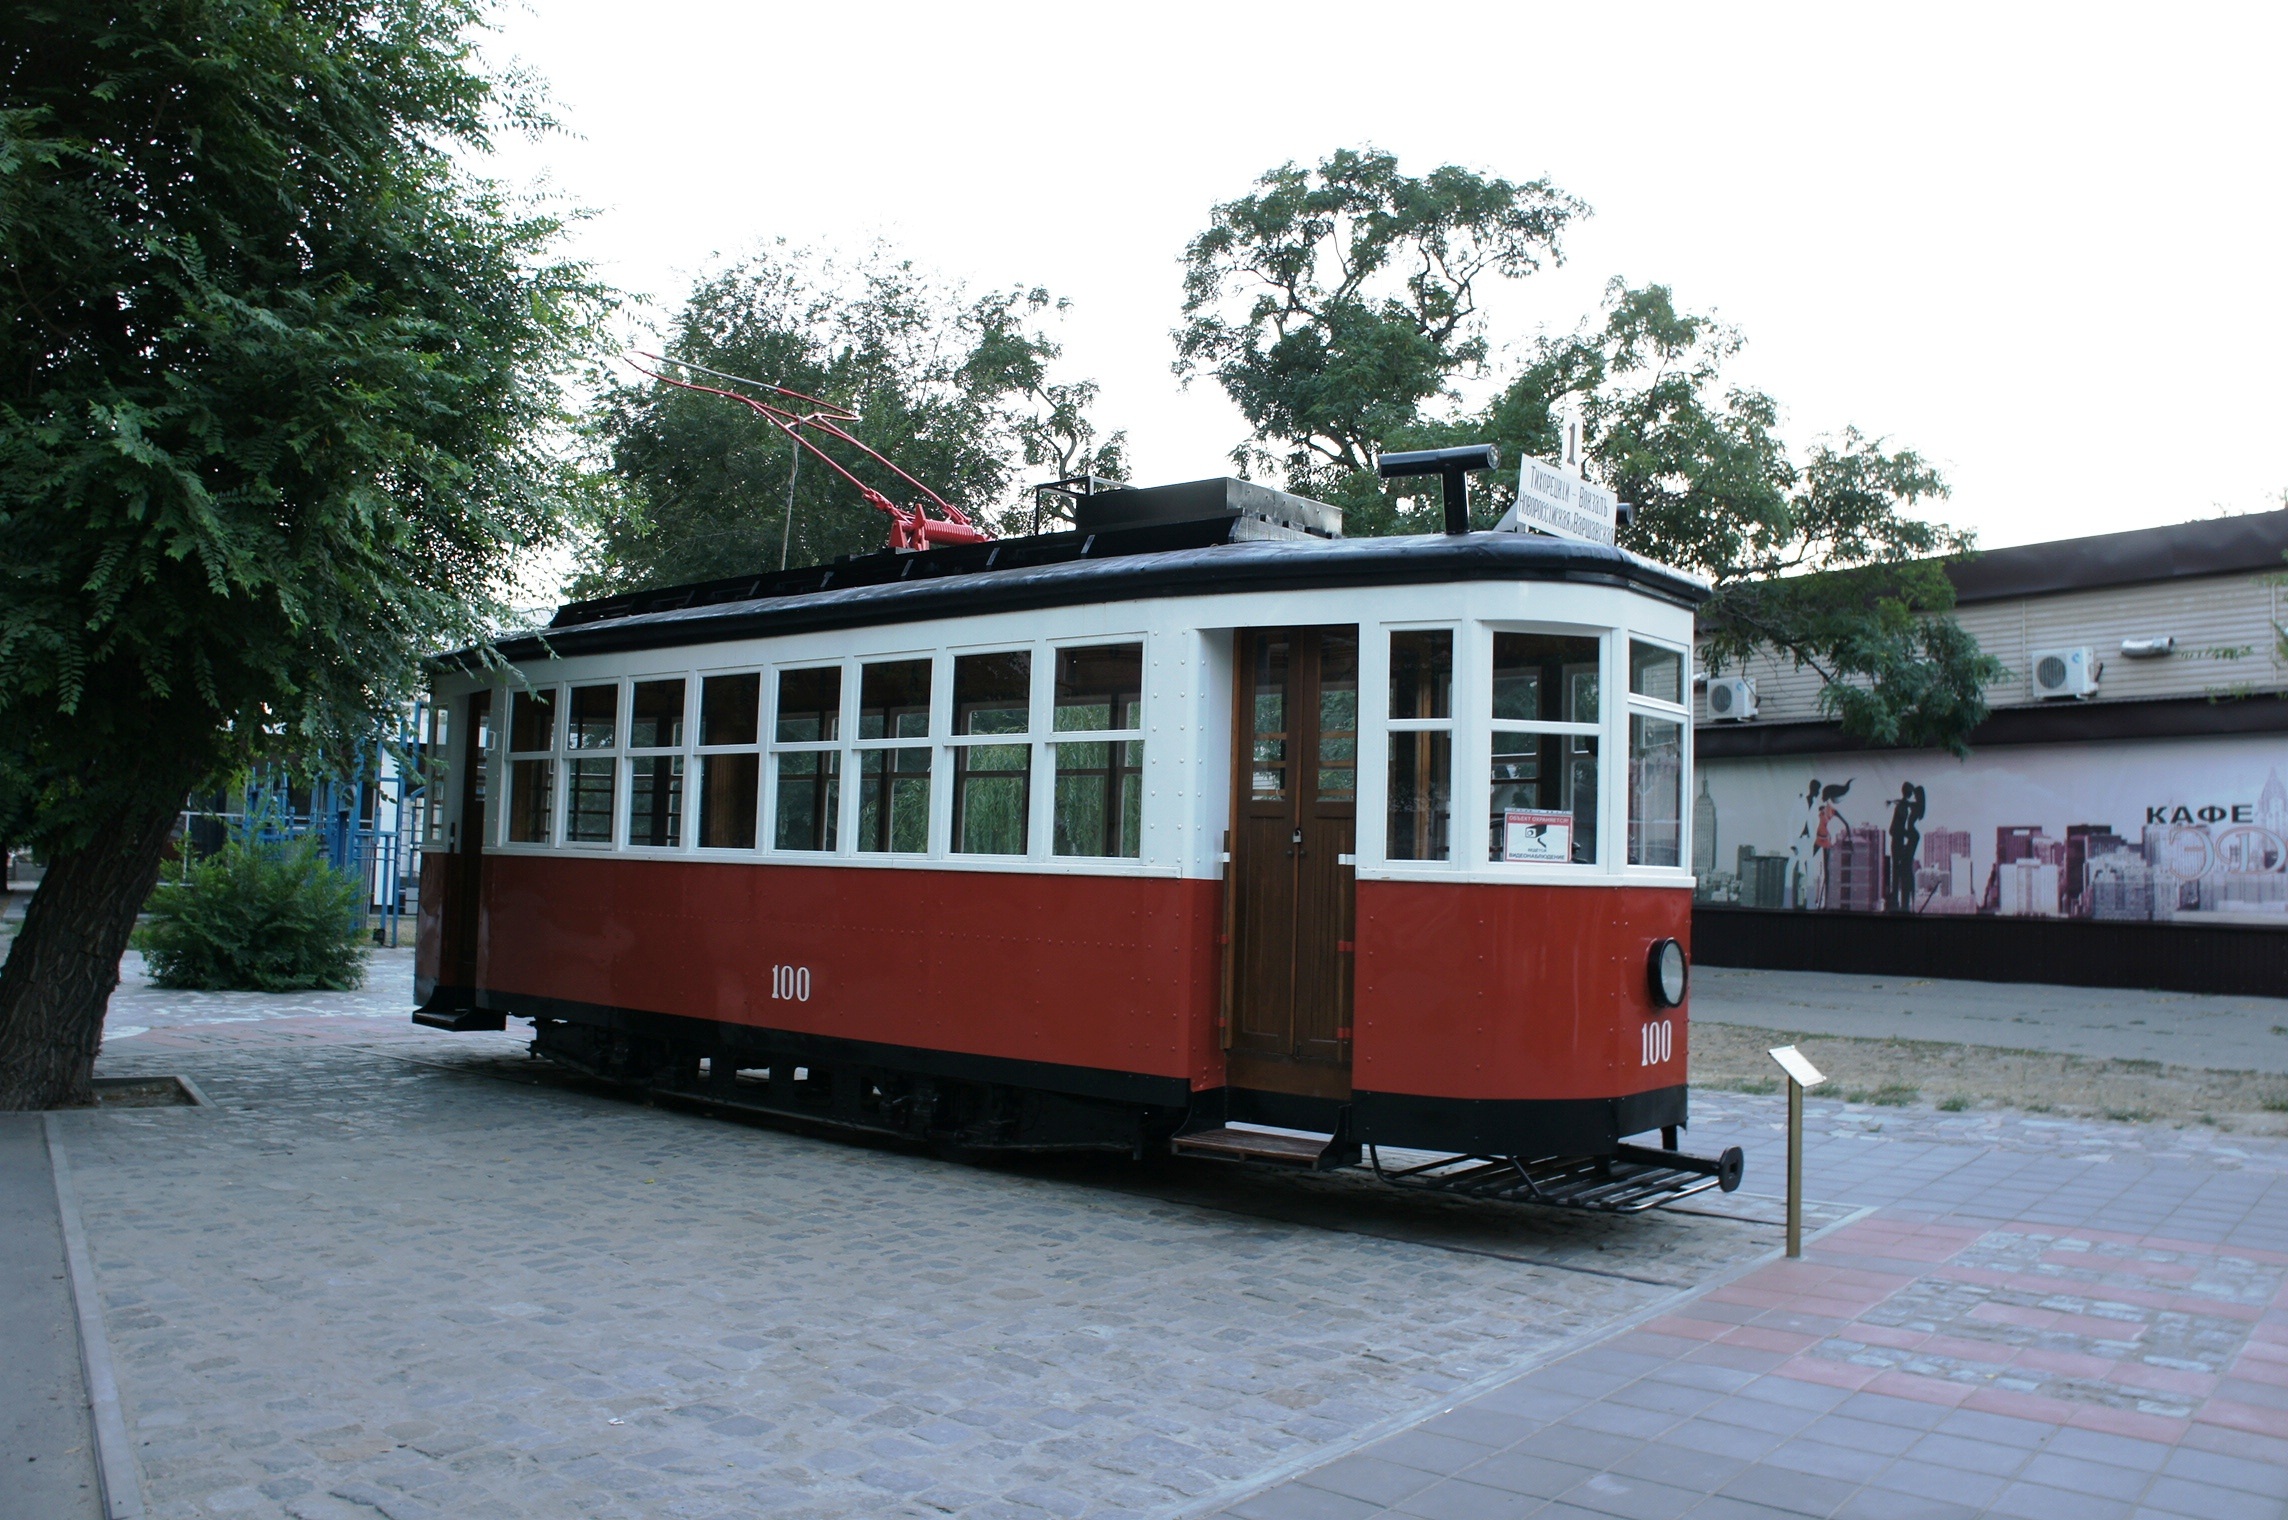
monument, tram, transport, vehicle, cable car, public transport, russia, land vehicle, rolling stock, luxury vehicle, railroad car, passenger car